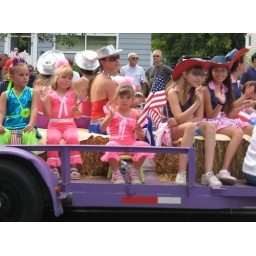
little girl in pink